Cycling in Canberra

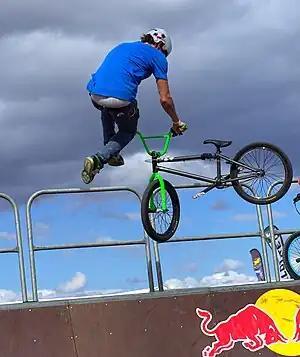
Joel Dodd from the Leaf Cycles Australia team performs a tailwhip at World MTB championships in Canberra, 2009

Canberra's network of cycling routes uses both shared paths (including some with grade separation) and on-road cycle lanes. In 2021, American cycling advocacy group "PeopleForBikes" ranked Canberra 34th out of 770 cities for the quality of its cycling networks – the highest ranking for any Australian city, ahead of Alice Springs and Melbourne. On some streets within the Civic precinct, as well on the Belconnen Bikeway, cycle routes are segregated from motor vehicle traffic. There are ten signposted routes linking the major town centres and other points of interest: